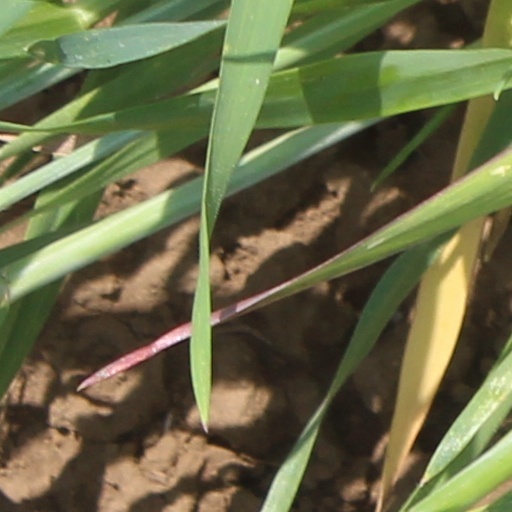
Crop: wheat